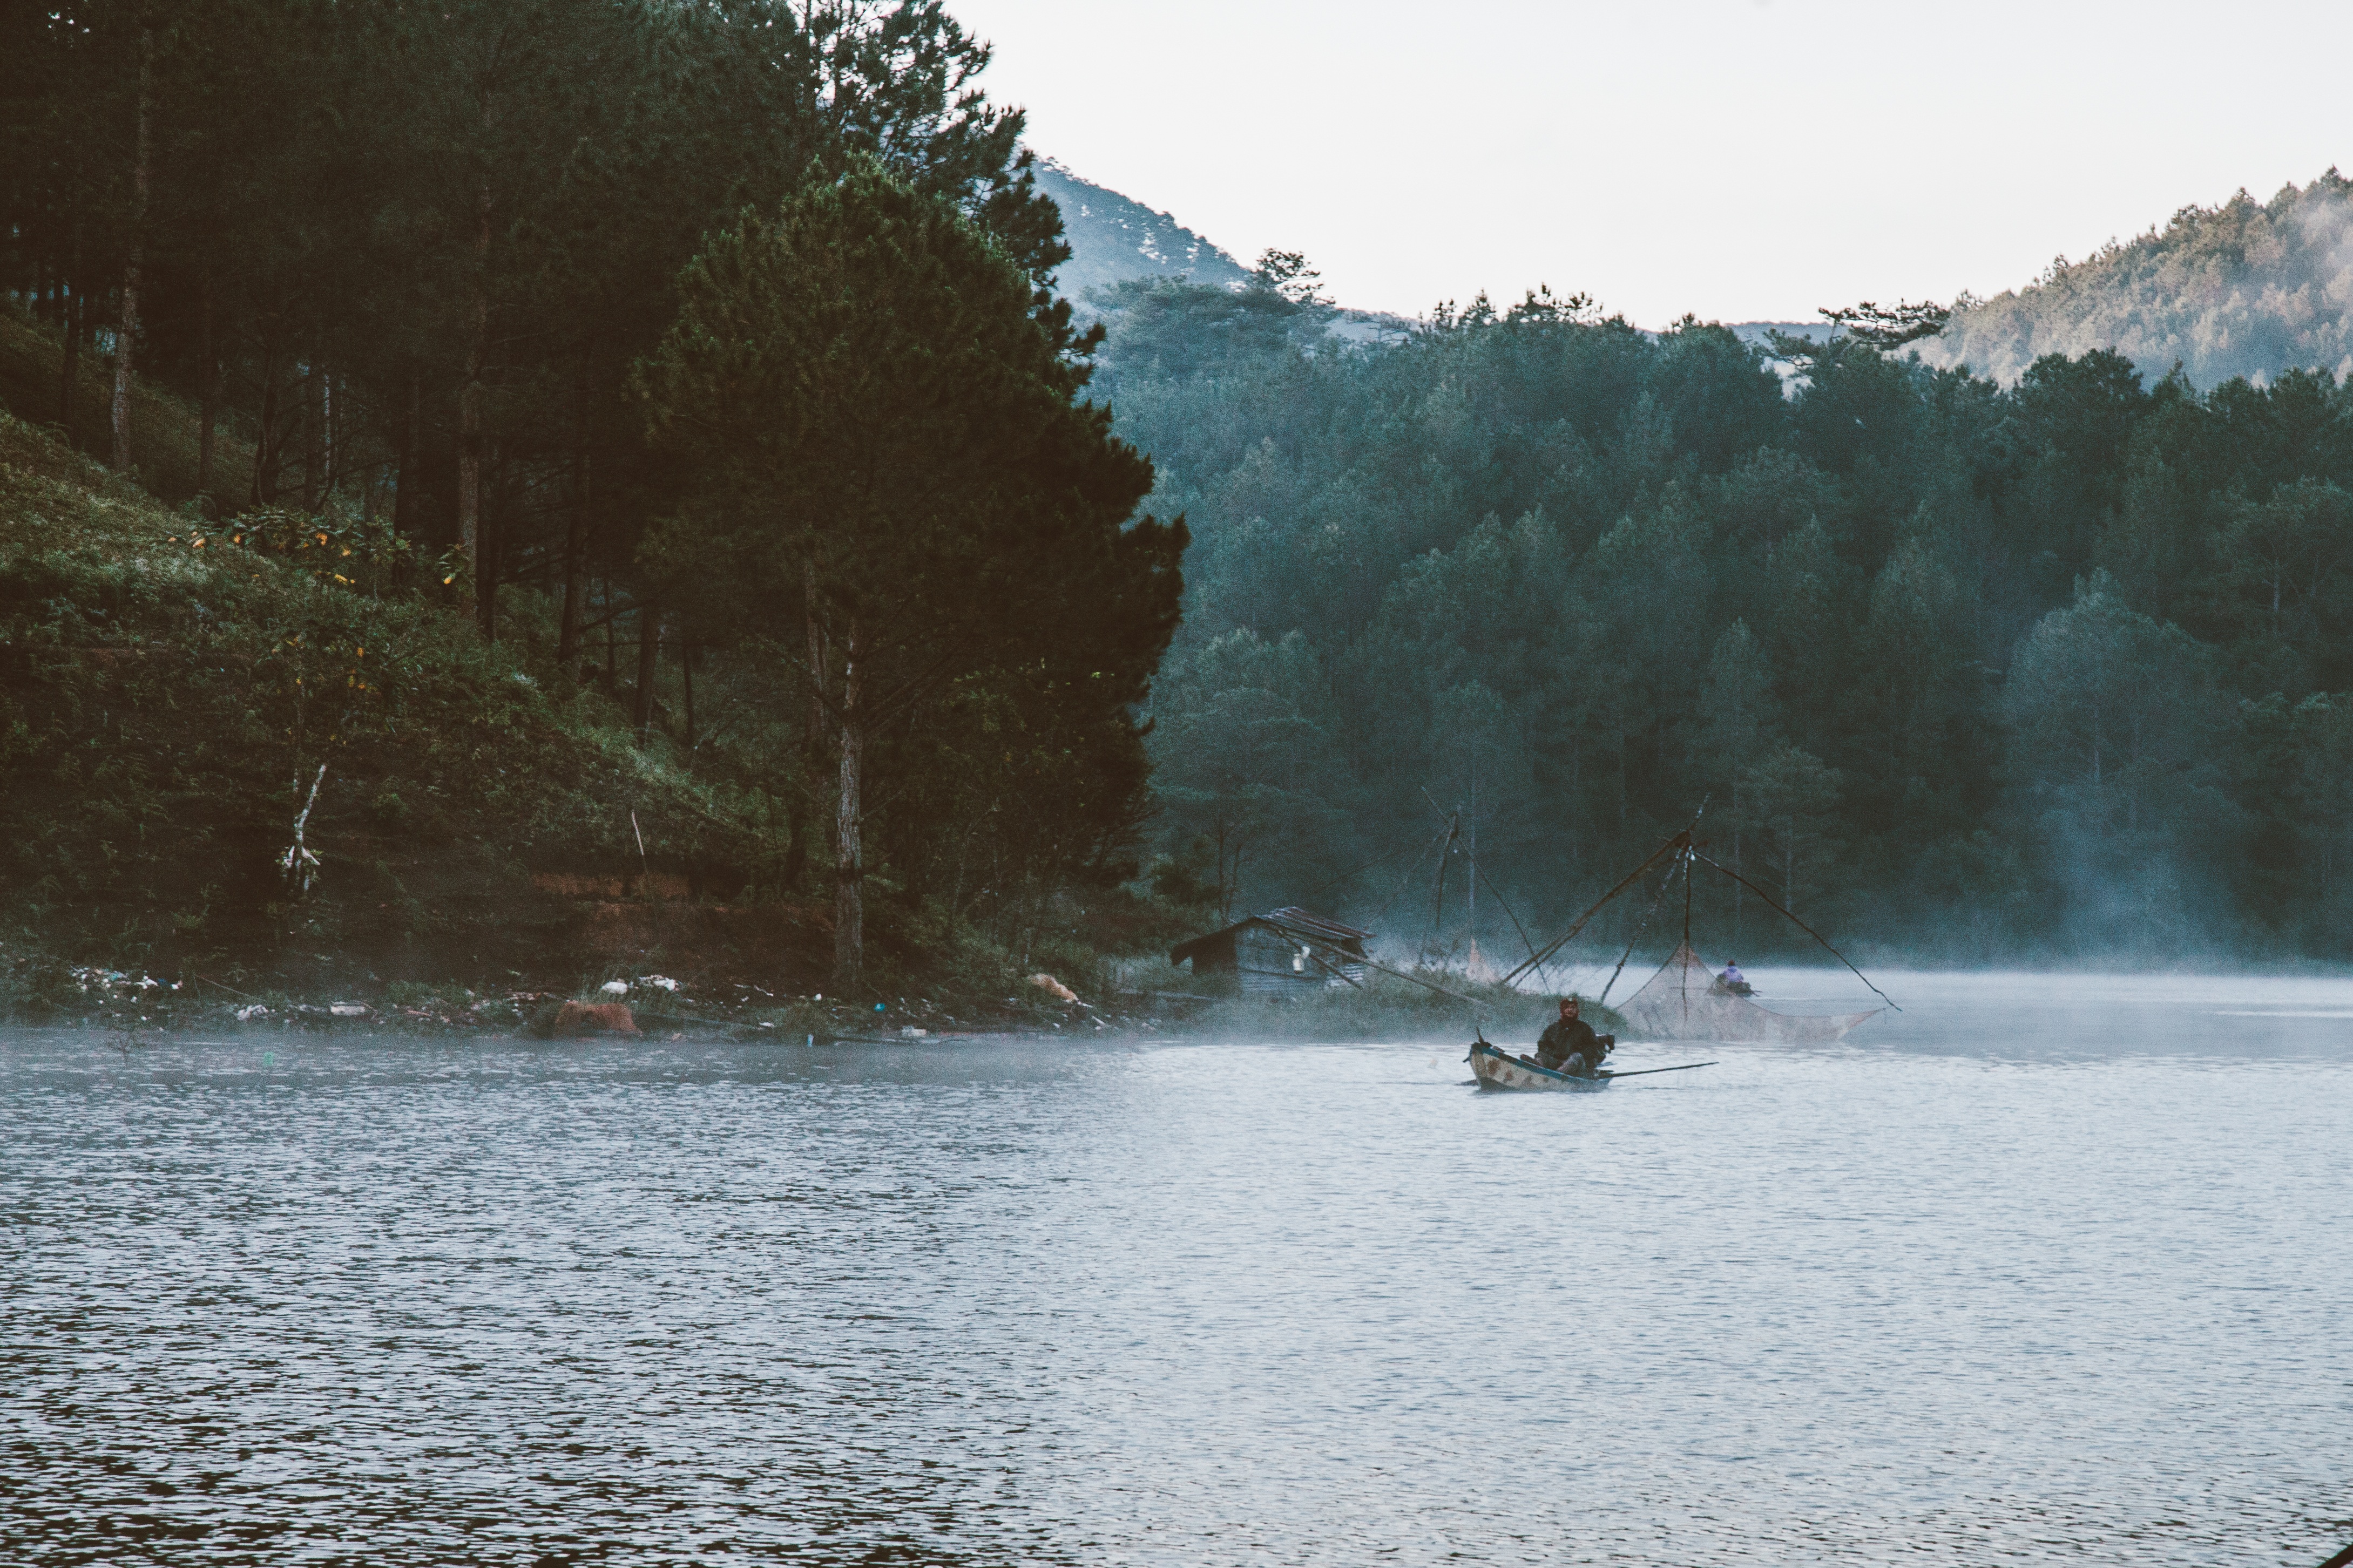
sea, water, nature, wilderness, mountain, snow, winter, mist, morning, wave, lake, river, reflection, vehicle, rapid, reservoir, body of water, boating, vietnam, landform, da lat, geographical feature, atmospheric phenomenon, tuyen lam lake